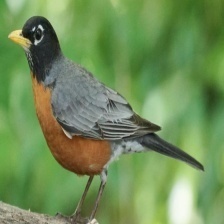
Species: AMERICAN ROBIN
Scientific name: TURDUS MIGRATORIUS
ImageNet parent category: robin